Gala–Rodriguez Ancestral House

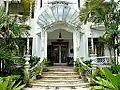
Entrance

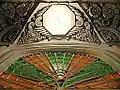
Close up of facade

The Gala–Rodriguez heritage house is one of the Art Deco houses that flourished in Sariaya, Quezon during the pre-war era in the Philippines. The house most prominent features are the fan-shaped front entrance glass canopy and the art deco relieves that decorates the mirador of the house. The house features two receiving rooms, several bedrooms, two dining halls, a prayer room, and an intricately designed veranda. At the back is a terrace overlooking a 15-foot-deep swimming pool and a private garden with a gazebo.